Aloe

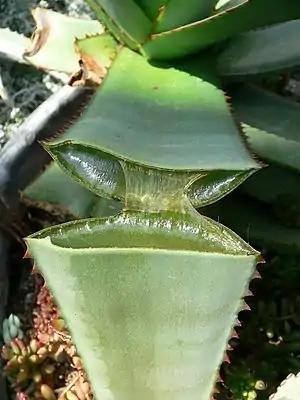
Succulent plants, such as this aloe, store water in their enlarged fleshy leaves, stems, or roots, as shown in this split aloe leaf. This allows them to survive in arid environments.

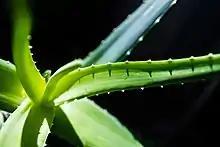
Spikes on an Aloe Vera houseplant

Aloe (also written Aloë) is a genus containing over 650 species of flowering succulent plants. The most widely known species is "Aloe vera", or "true aloe". It is called this because it is cultivated as the standard source for assorted pharmaceutical purposes. Other species, such as "Aloe ferox", are also cultivated or harvested from the wild for similar applications.